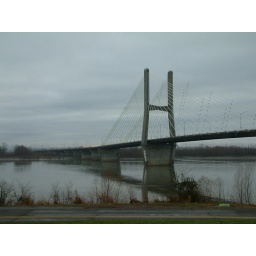
This is the bridge which spans the Mississippi River at Cape Girardeau. The river is over a mile across here.